Describe the emotion expressed in this image:  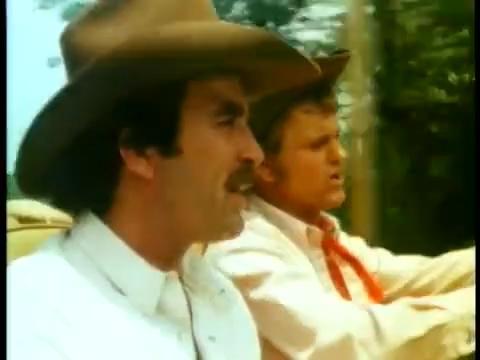
This person displays Suffering, valence and arousal with moderate intensity.